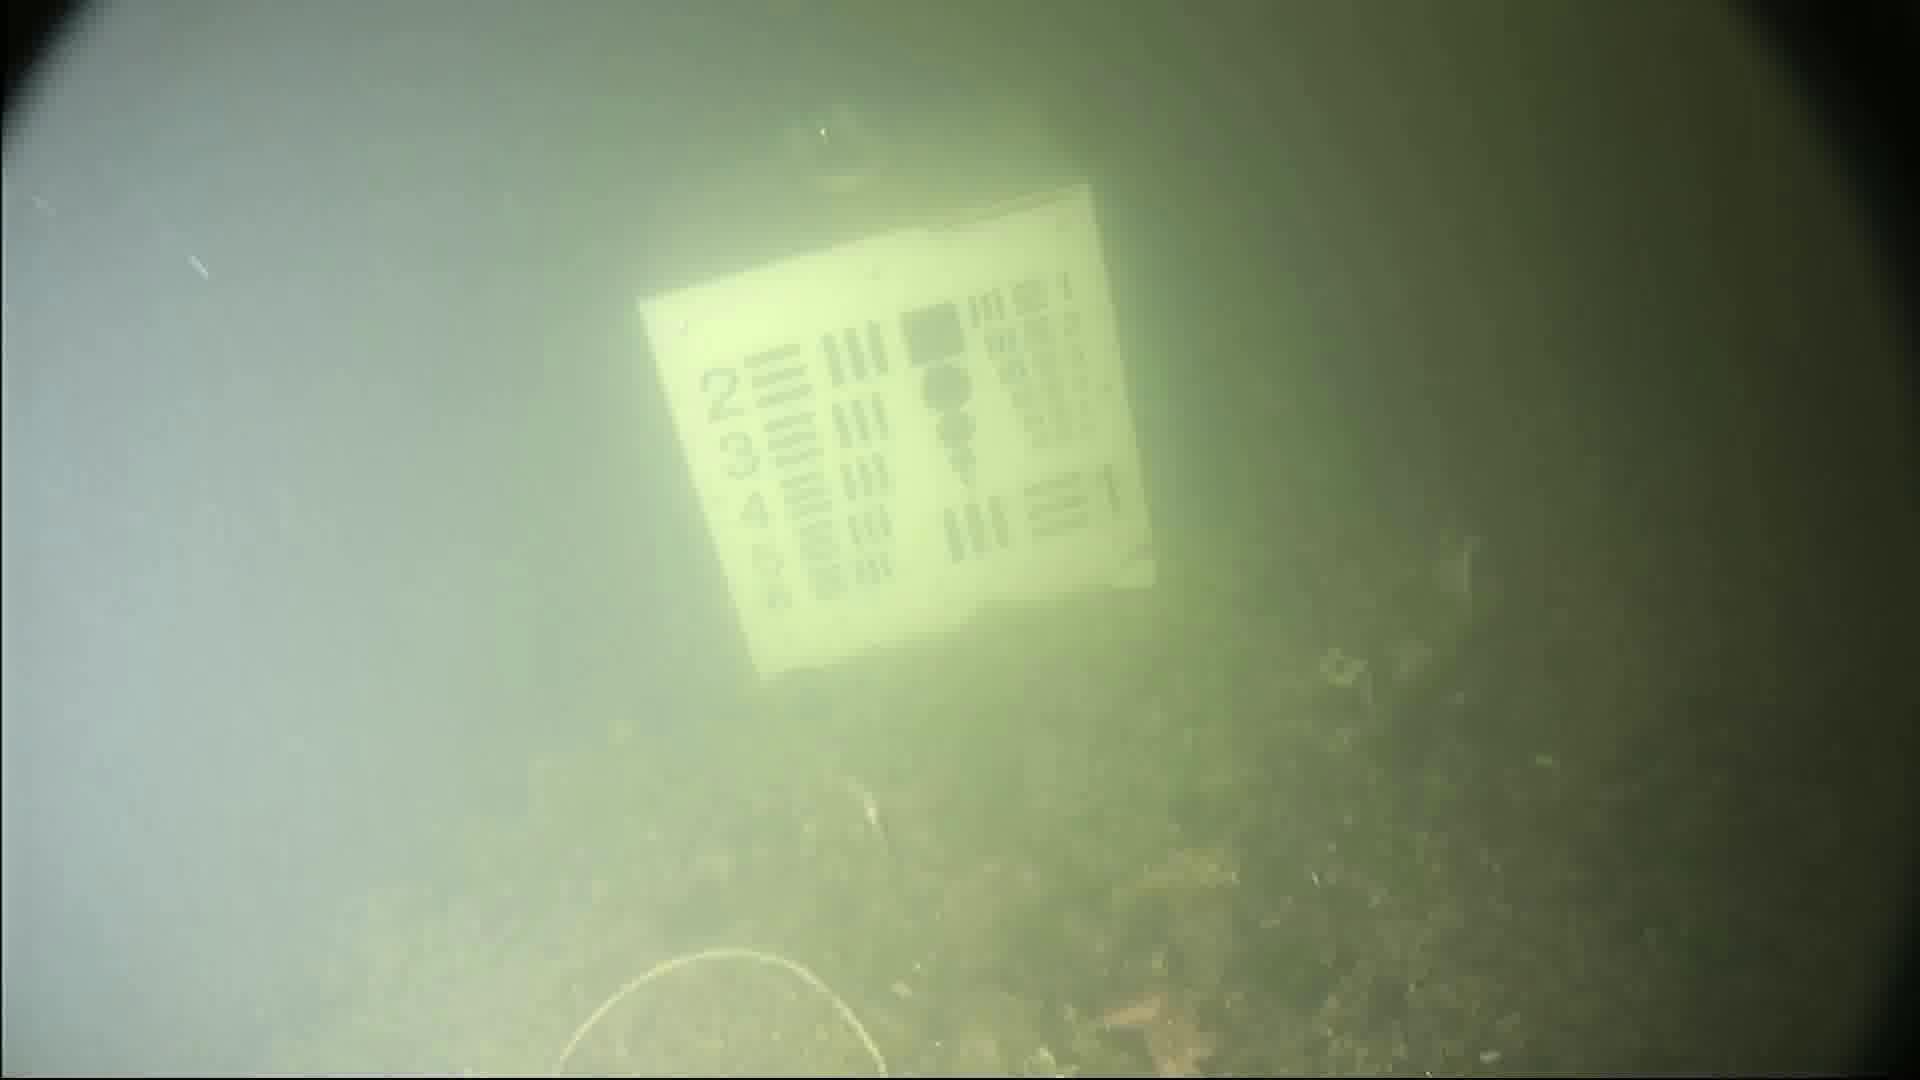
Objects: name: small_fish
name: starfish